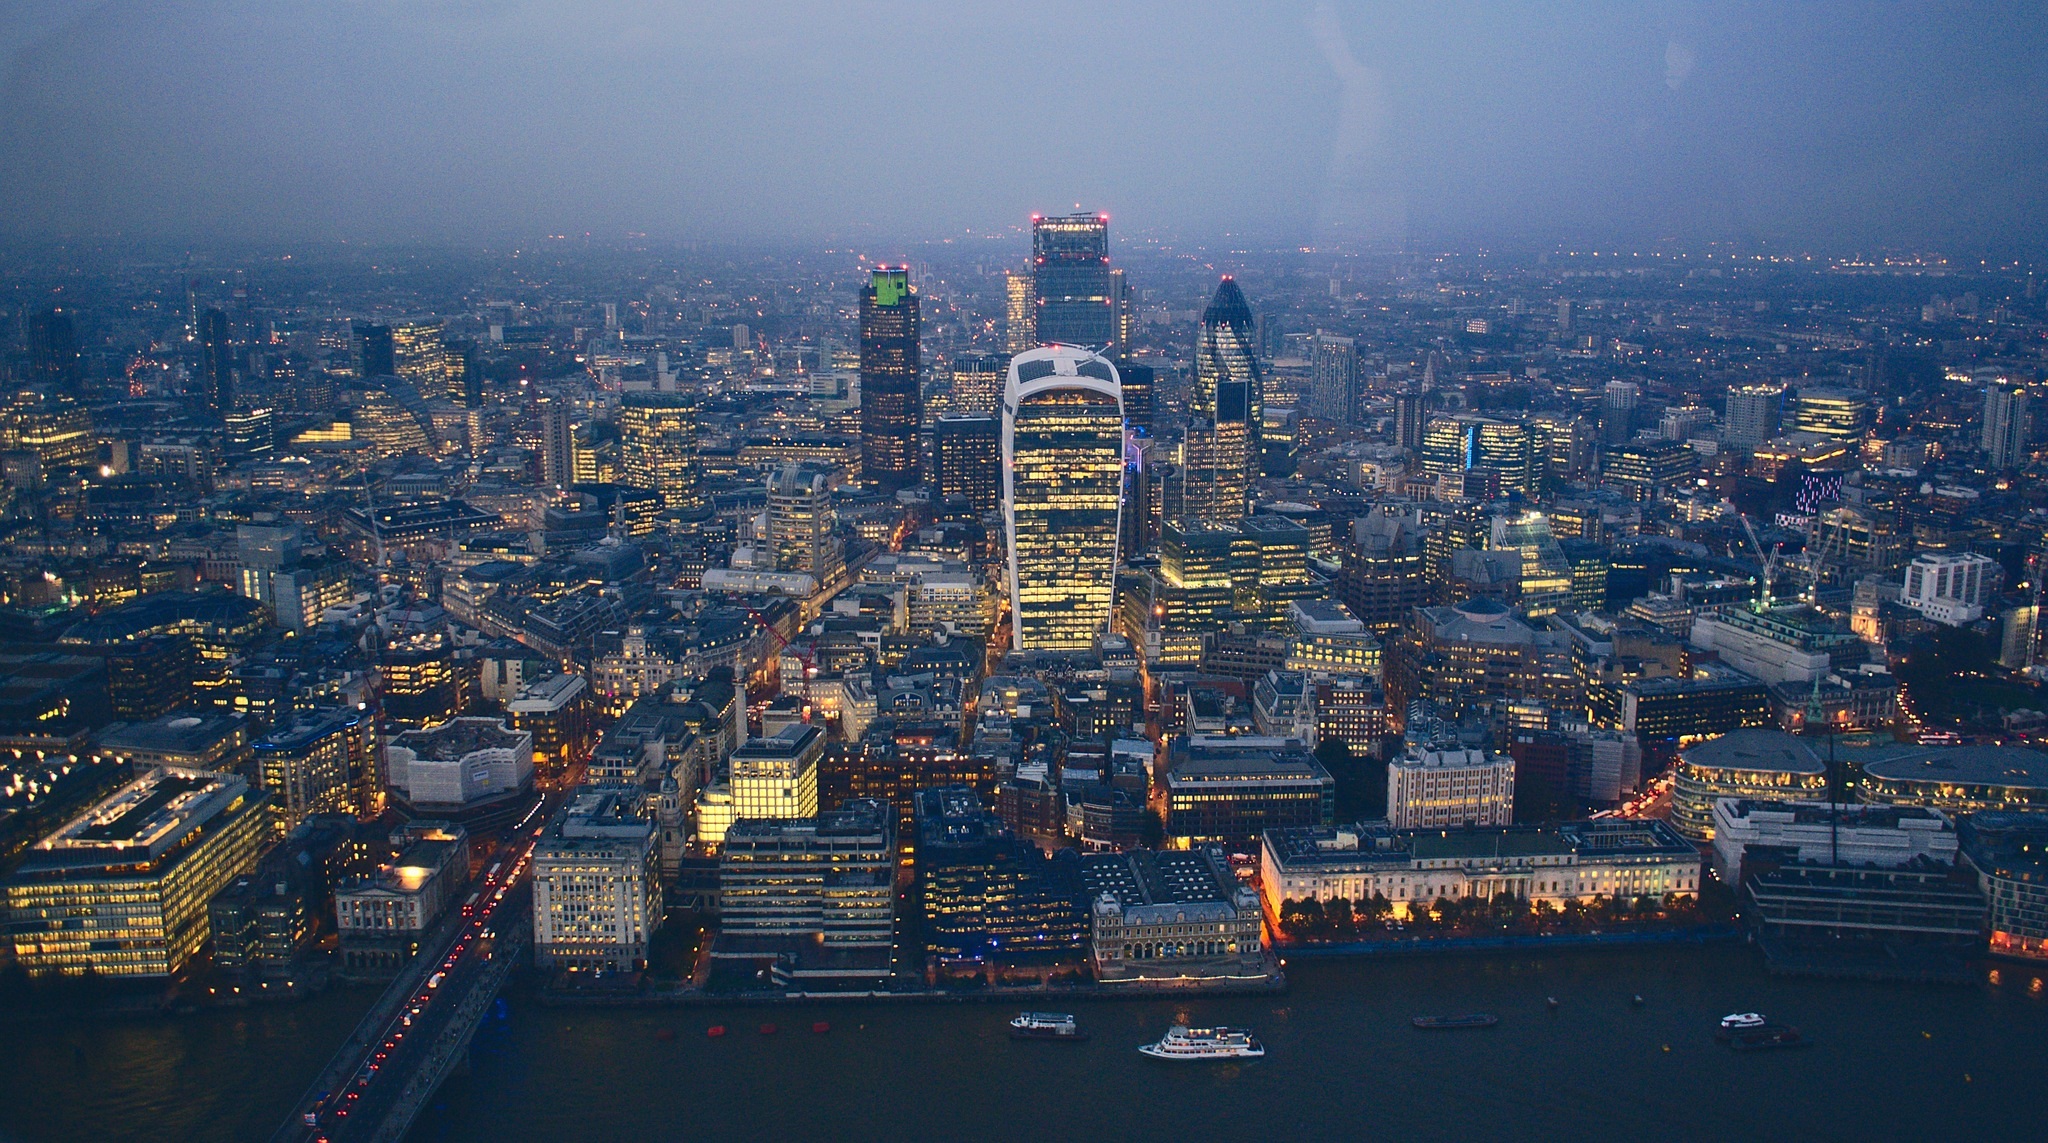
water, horizon, architecture, bridge, skyline, night, photography, city, skyscraper, cityscape, panorama, downtown, dusk, evening, tower, landmark, aerial, tower block, lights, buildings, towers, boats, ships, metropolis, bird's eye view, aerial photography, high rises, urban area, geographical feature, human settlement, atmosphere of earth, metropolitan area